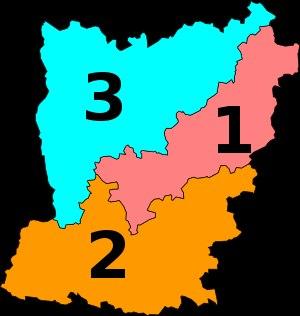
Les élections législatives françaises de 2017 se tiennent les 11 et 18 juin 2017.